490th Civil Affairs Battalion

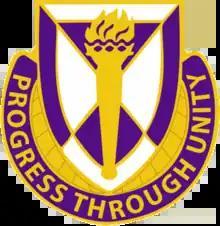
Distinctive unit insignia

The 490th Civil Affairs Battalion is a civil affairs (CA) unit of the United States Army Reserve located at the Grand Prairie Armed Forces Reserve Complex in Grand Prairie, Texas and organized under the 321st Civil Affairs Brigade, 350th Civil Affairs Command, United States Army Civil Affairs and Psychological Operations Command (Airborne) or USACAPOC. The 490th is composed of Headquarters and Headquarters Company (HHC) and its four tactical companies, Alpha, Bravo, Charlie, and Delta. The unit was activated for service during World War II, the Berlin Crisis, and Operation Iraqi Freedom (OIF).